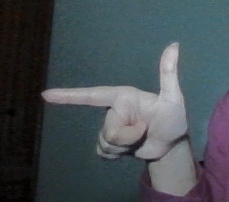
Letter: yaa